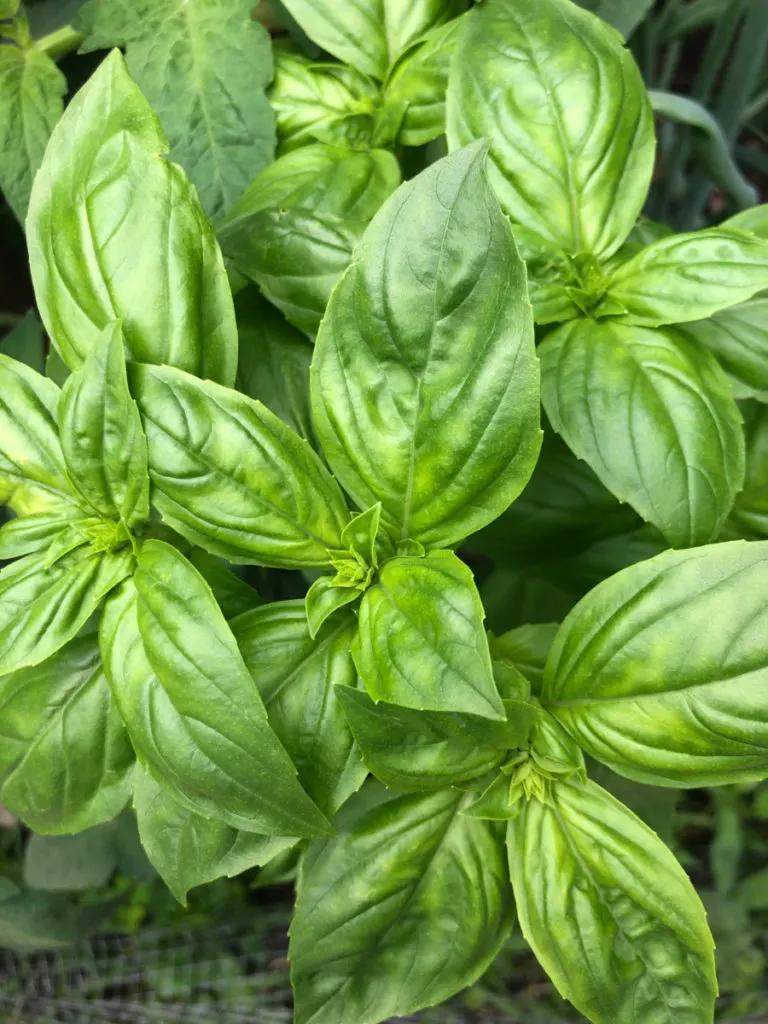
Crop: unknown
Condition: basil